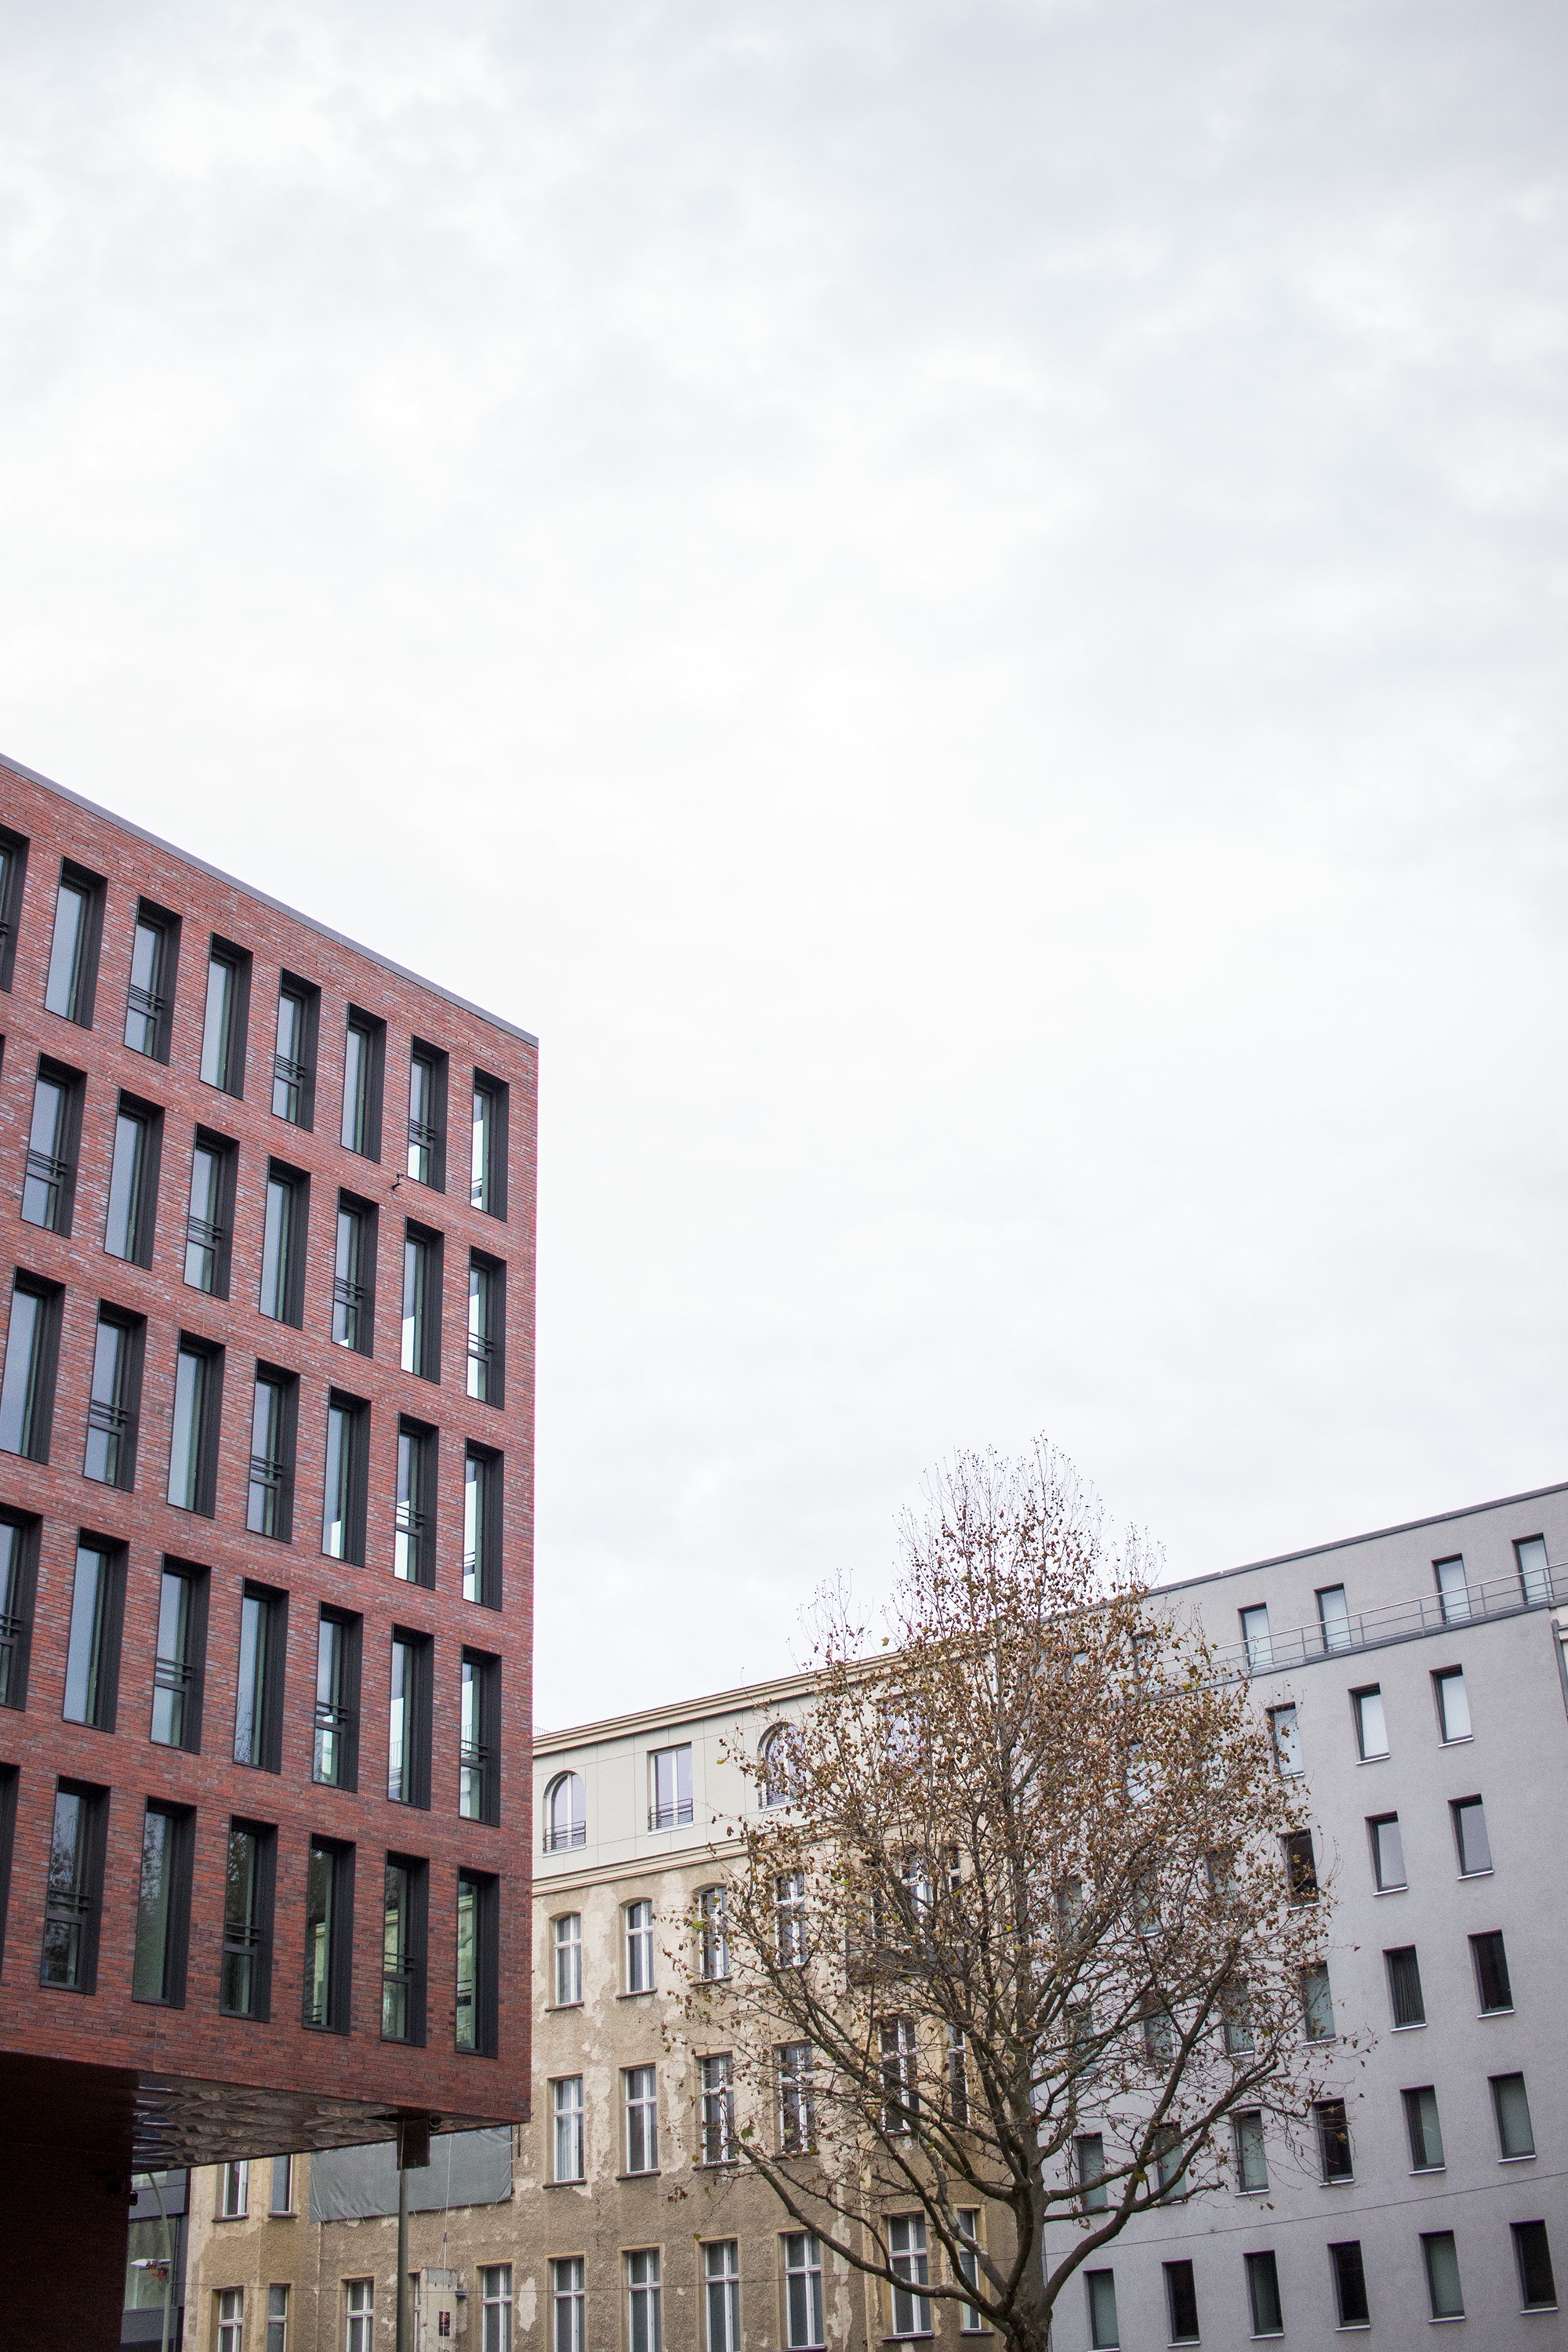
architecture, skyline, city, skyscraper, cityscape, downtown, tower, landmark, facade, tower block, neighbourhood, urban area, residential area, human settlement